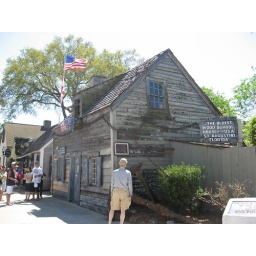
View from the street. Built in St. Augustine during the 1780s, Notice chain to anchor the building to the ground during big storms.